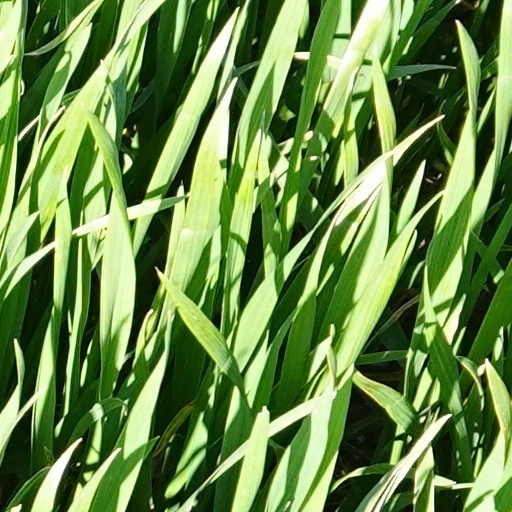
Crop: wheat